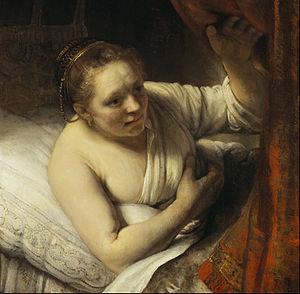
Geertje Dircx [ˈɣɪːrcə dɪrks], née vers 1610 à Edam et morte en 1656, est la maîtresse de Rembrandt après la mort de son épouse Saskia. Engagée comme nourrice de Titus, le fils du peintre, elle vit plusieurs années avec Rembrandt mais cette relation se termine par une série de procès et par son internement.